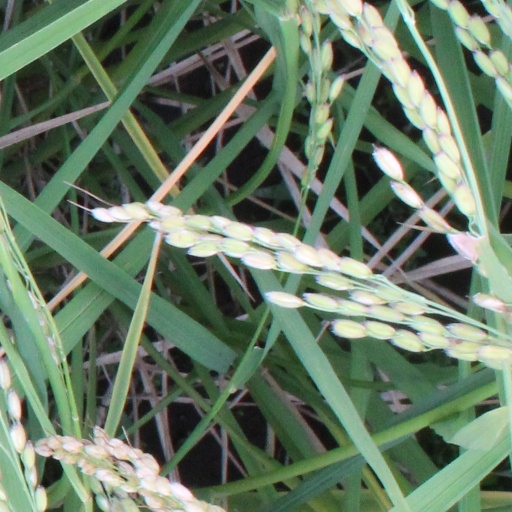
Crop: rice